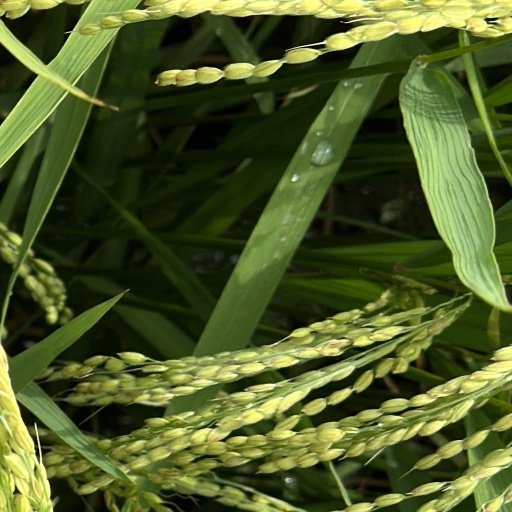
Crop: rice